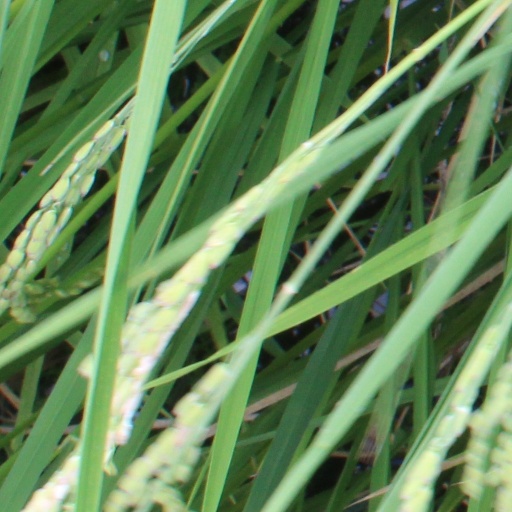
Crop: rice